Saugus Field

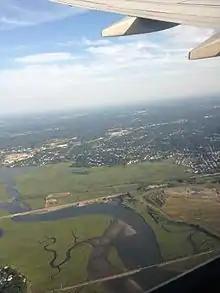
Location of Saugus Field in 2013

After Massachusetts legalized pari-mutuel wagering in 1934, a group of area businessmen and government officials led by Henry A. B. Peckham, John J. Mullen, Charles Friend, Harold Dodge, Frederick Willis, William Landergan, and James E. McElroy attempted to bring horse racing back to the site. Mullen even arranged a meeting with his friend Governor Joseph B. Ely in an attempt to get his assistance. Ely refused to express any opinion on the matter and stated that the matter was for the Racing Commission to decide.